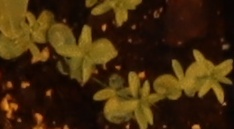
Label: Flax